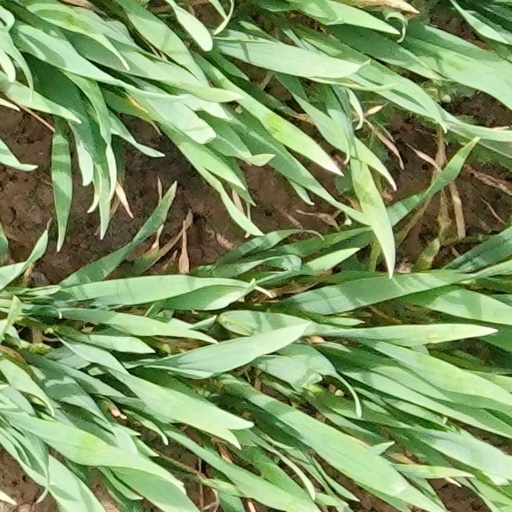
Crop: wheat